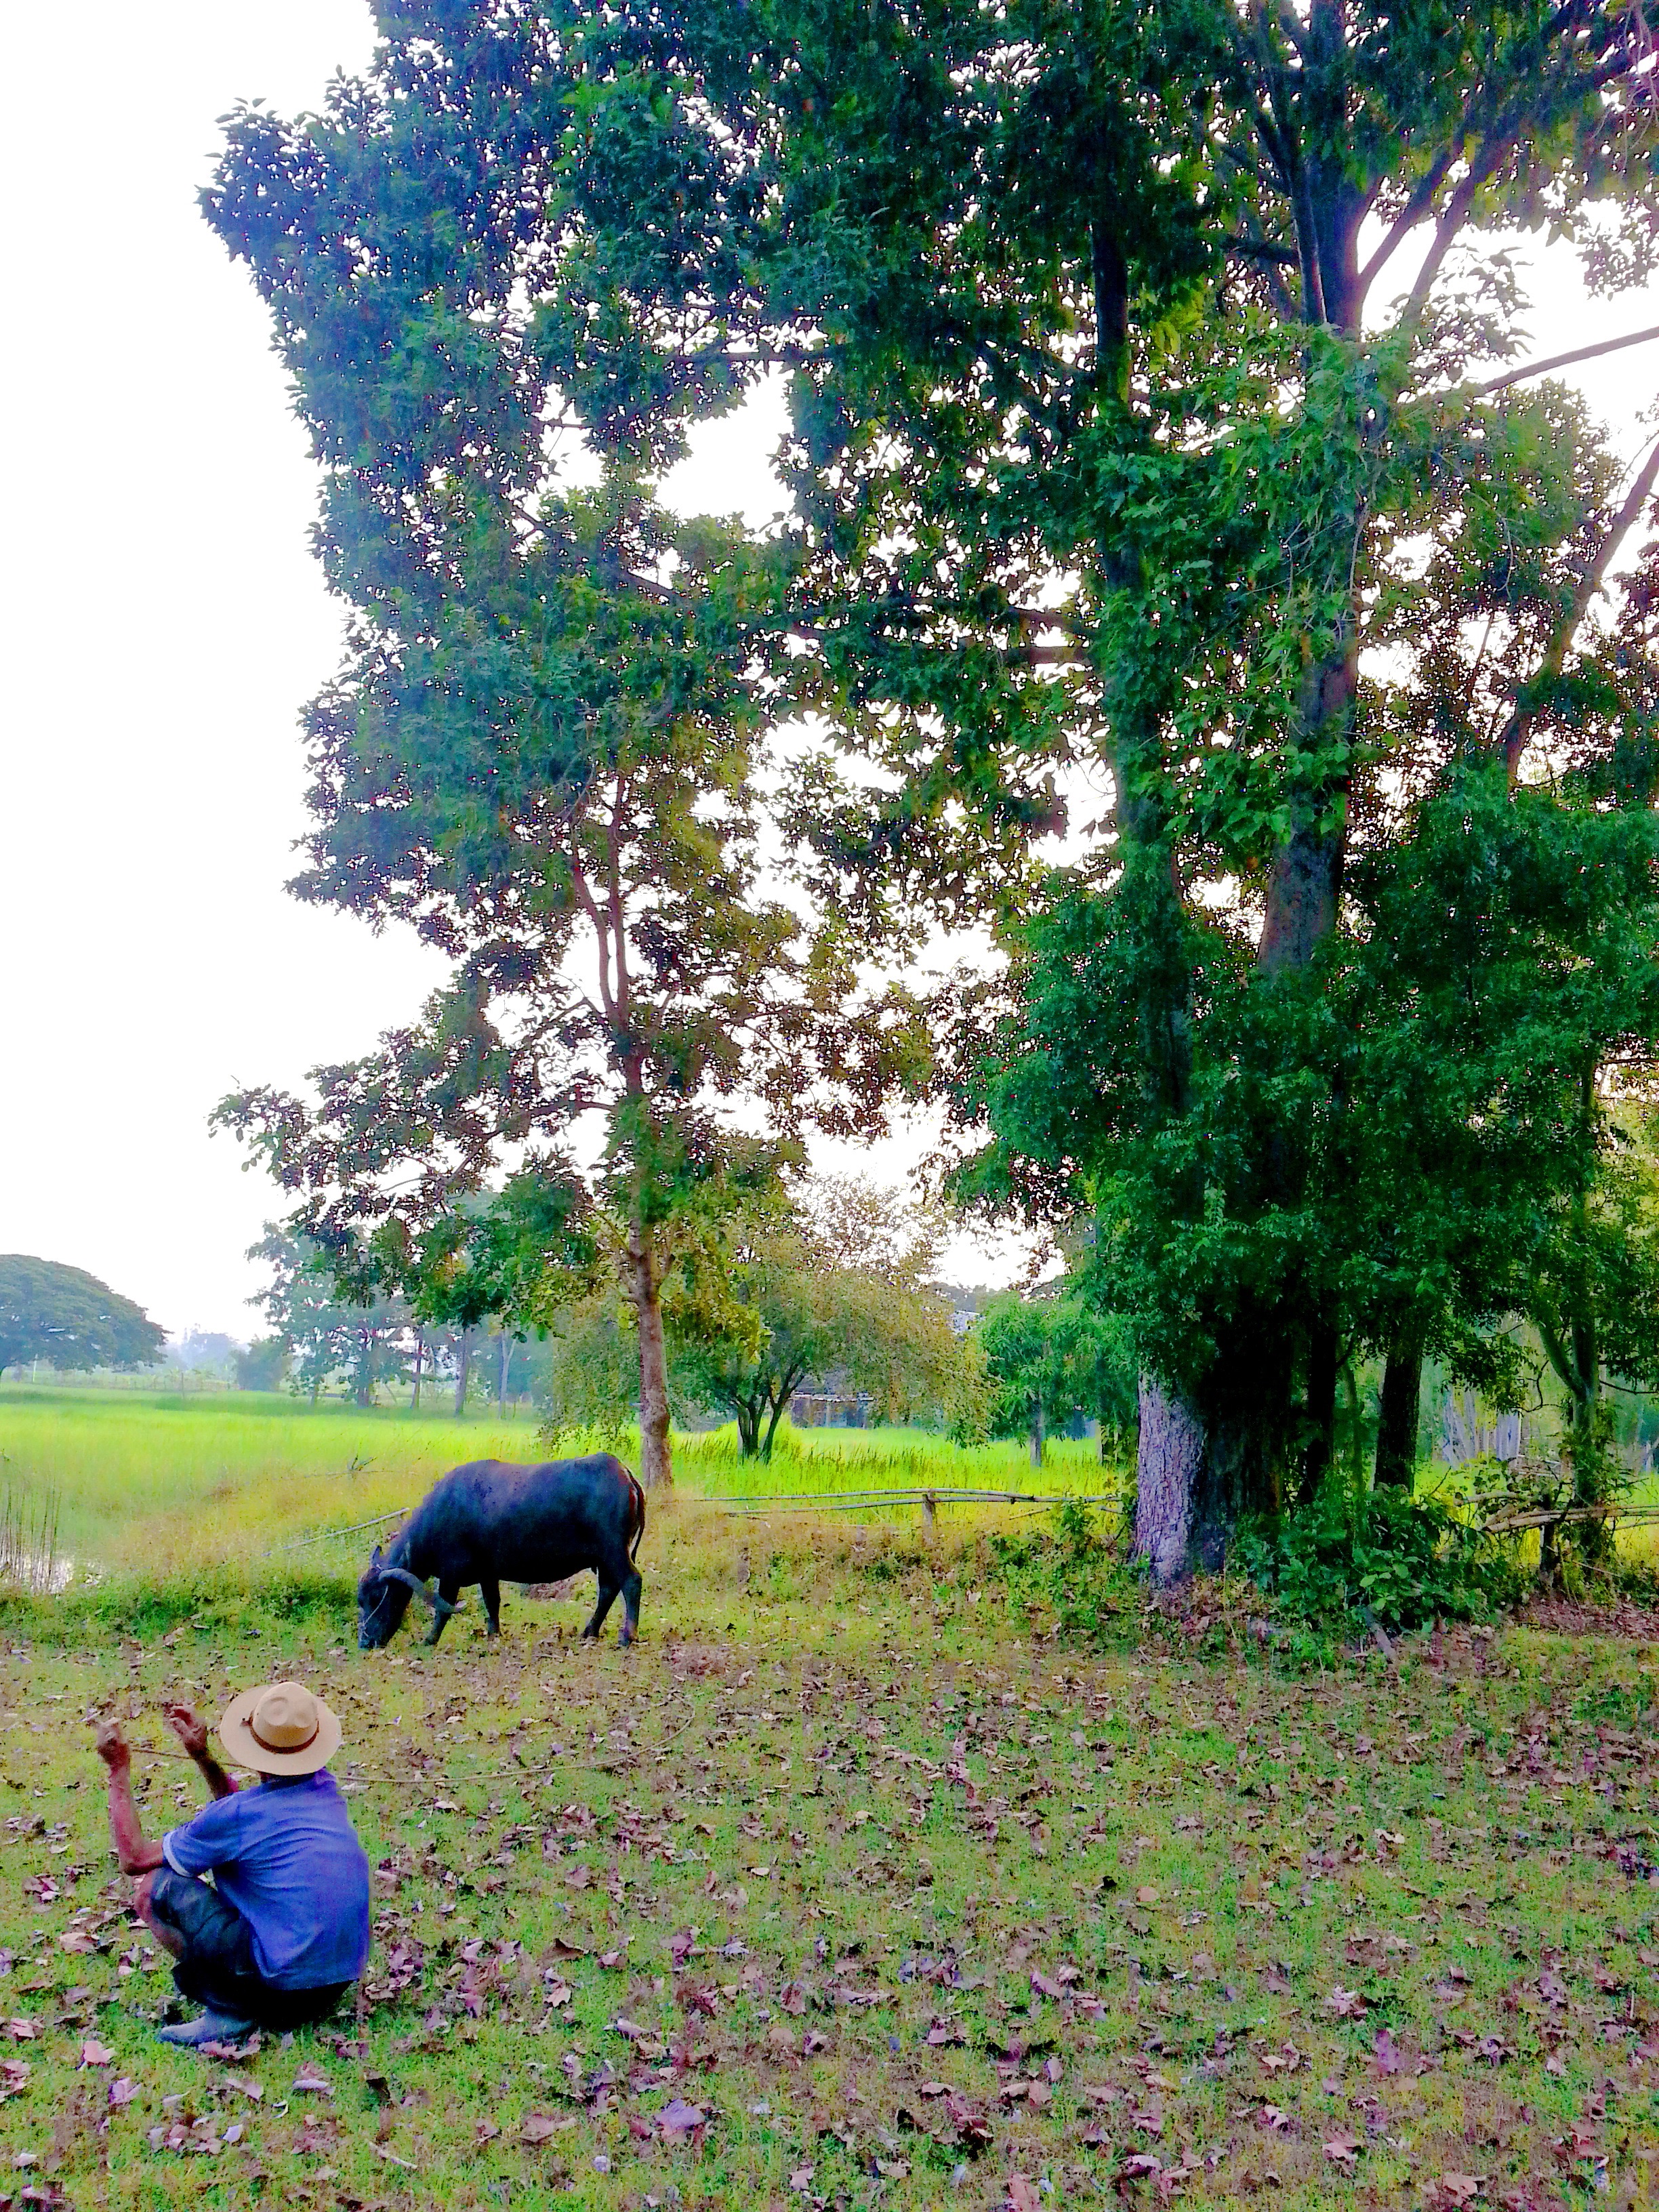
tree, plant, farm, meadow, flower, pasture, garden, shrub, woodland, ecosystem, rural area, woody plant